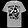
Label: T - shirt / top